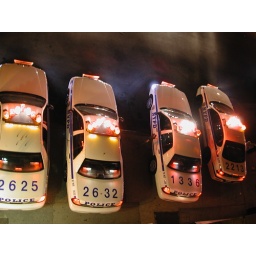
The cars in front of my door wait for the others to clear out